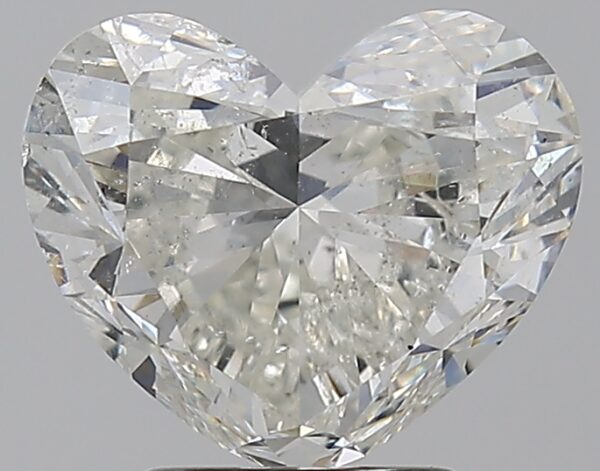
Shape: heart
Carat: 3
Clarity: SI2
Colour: J
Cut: VG
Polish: EX
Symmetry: VG
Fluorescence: M
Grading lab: GIA
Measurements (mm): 8.1 x 9.73 x 5.67